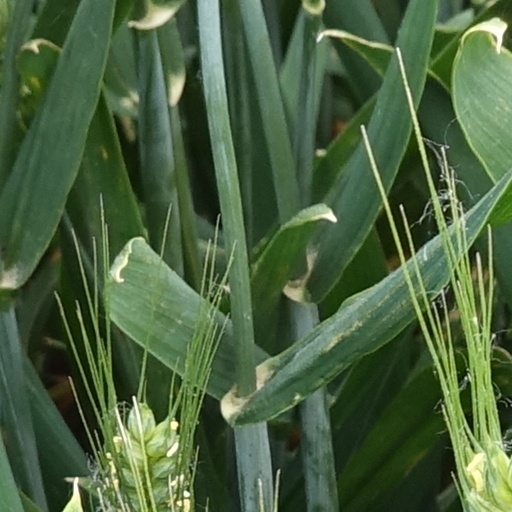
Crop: wheat